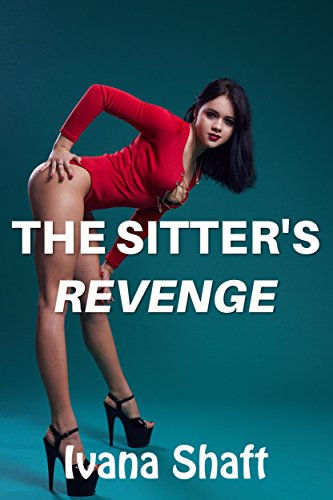
The Sitter's Revenge (Steamy Payback Book 1)
Category: Buy a Kindle
From the Author The Sitter's Revenge is an erotic short (6500 words) involving a babysitter, the wealthy woman she works for, and her boss's handsome, muscular husband! Payback for on-the-job cruelty comes in the form of steamy, cherry-popping, baby-making revenge. About the Author Ivana Shaft writes about y oung women seeking to be plowed by older men! Sometimes, her erotica shorts are quick and dirty, and sometimes they're a bit longer, but they always get to a climax. ;) **Click 'Follow' on Shaft's author page to be notified of new releases!**
Features: “Don’t be afraid, Tanya, I’ll be gentle.” | Untouched Tanya | just wants to work in peace while saving up for college.But the woman she works for has been working her nerves lately, becoming crueler as days go by.When the wealthy older woman goes too far and humiliates Tanya in front of her friends, Tanya works on getting revenge, and her mean boss’s | sexy, chiseled husband | becomes a HUGE surprising part of it!